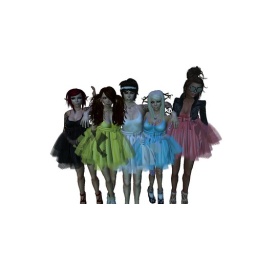
Just for fun :D The one in the white dress is a Dude lmaooooo xDD